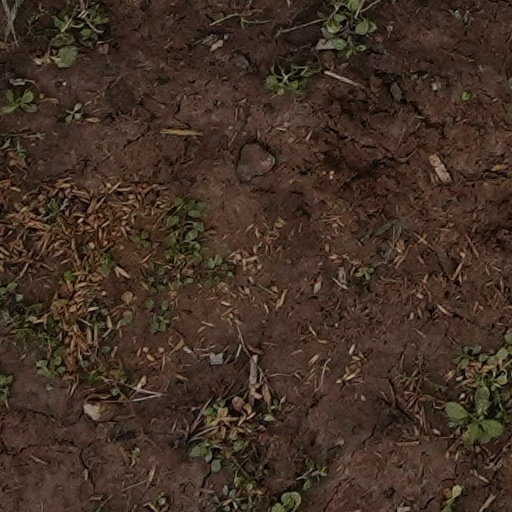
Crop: wheat